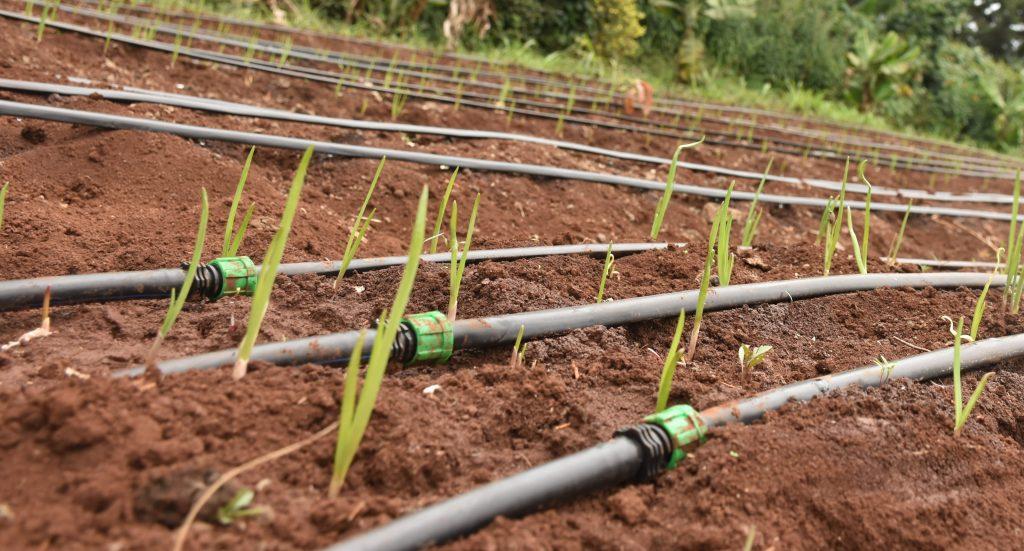
Mifumo ya umwagiliaji wa matone inatumika shambani ikileta maji moja kwa moja kwenye mizizi ya mimea michanga. Mabomba meusi yaliyo na viunganishi vya kijani yanapita kati ya safu za udongo mwekundu. Mbinu hii inahakikisha mimea inastawi kwa ufanisi na kutumia maji kidogo.